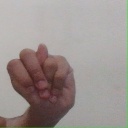
अक्षर: न